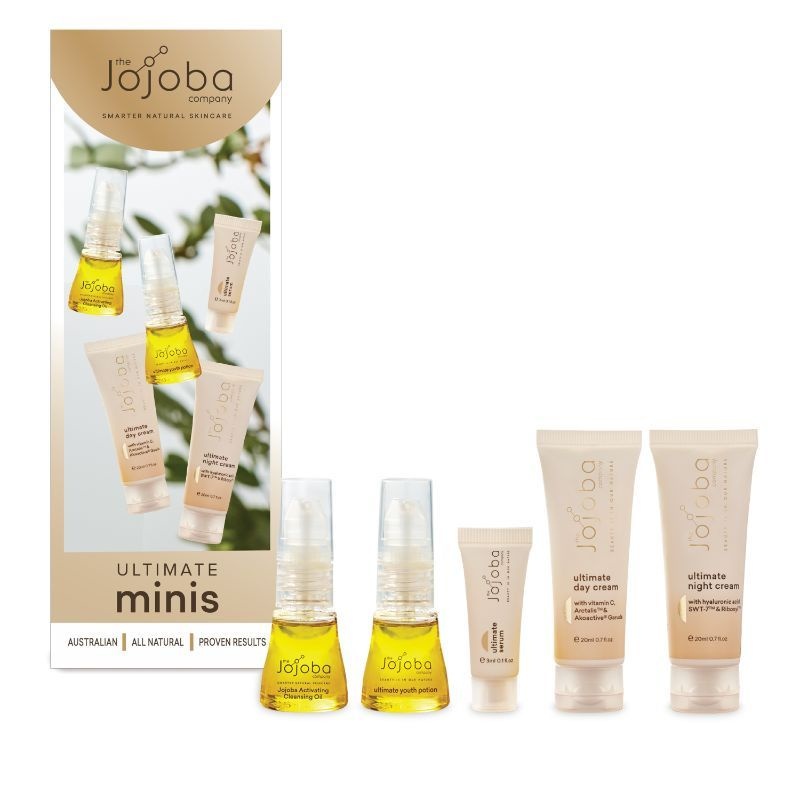
JOJOBA Ultimate Mini's Set
Brand: The Jojoba Company
Includes Jojoba Activating Cleansing Oil 15ml Ultimate Youth Potion 15ml Ultimate Serum 3ml Ultimate Day Cream 20ml Ultimate Night Cream 20ml
Category: Health & Beauty > Personal Care > Cosmetics > Skin Care > Facial Cleansing Kits